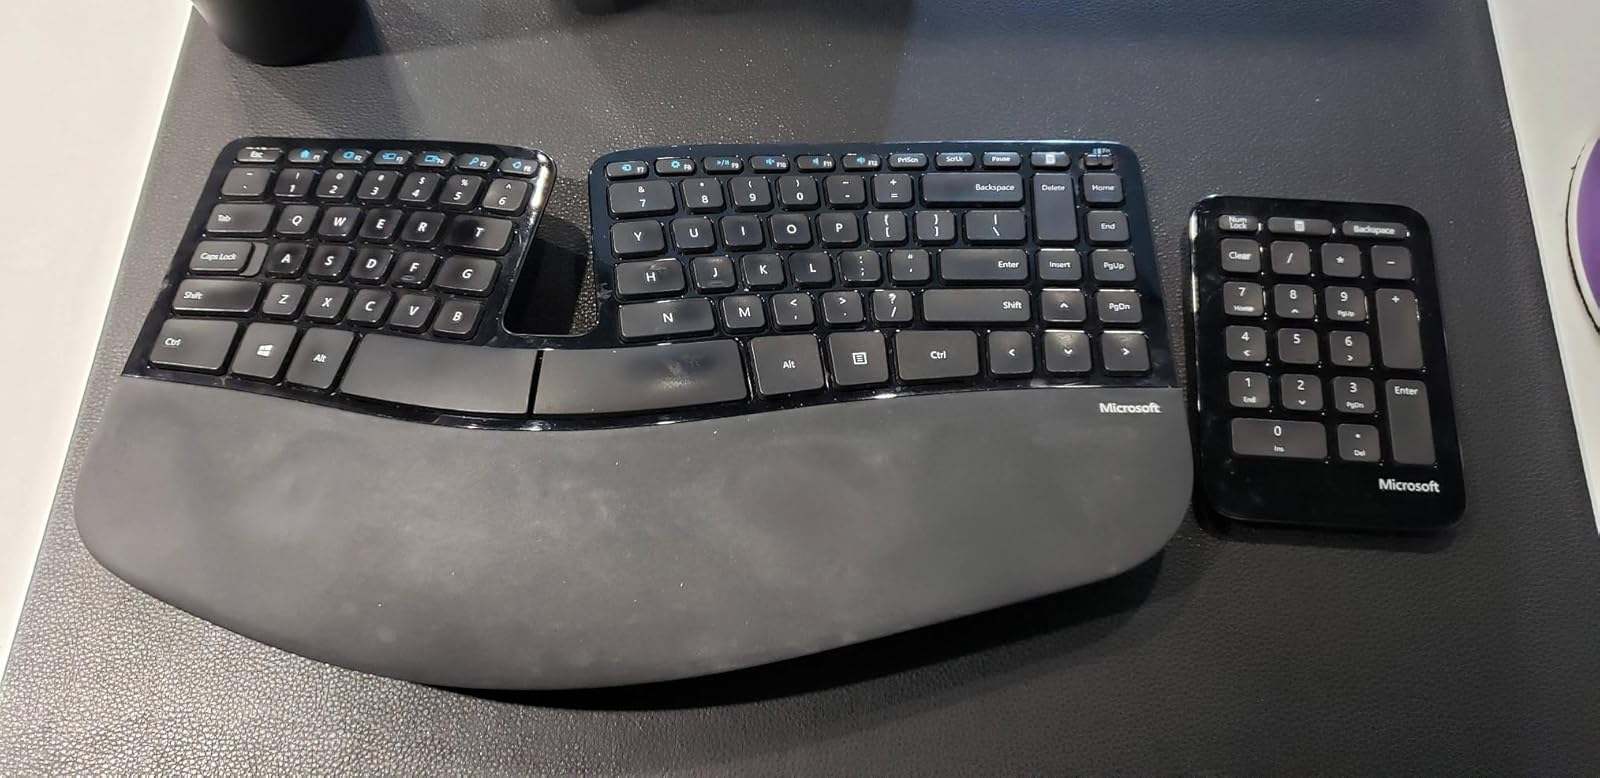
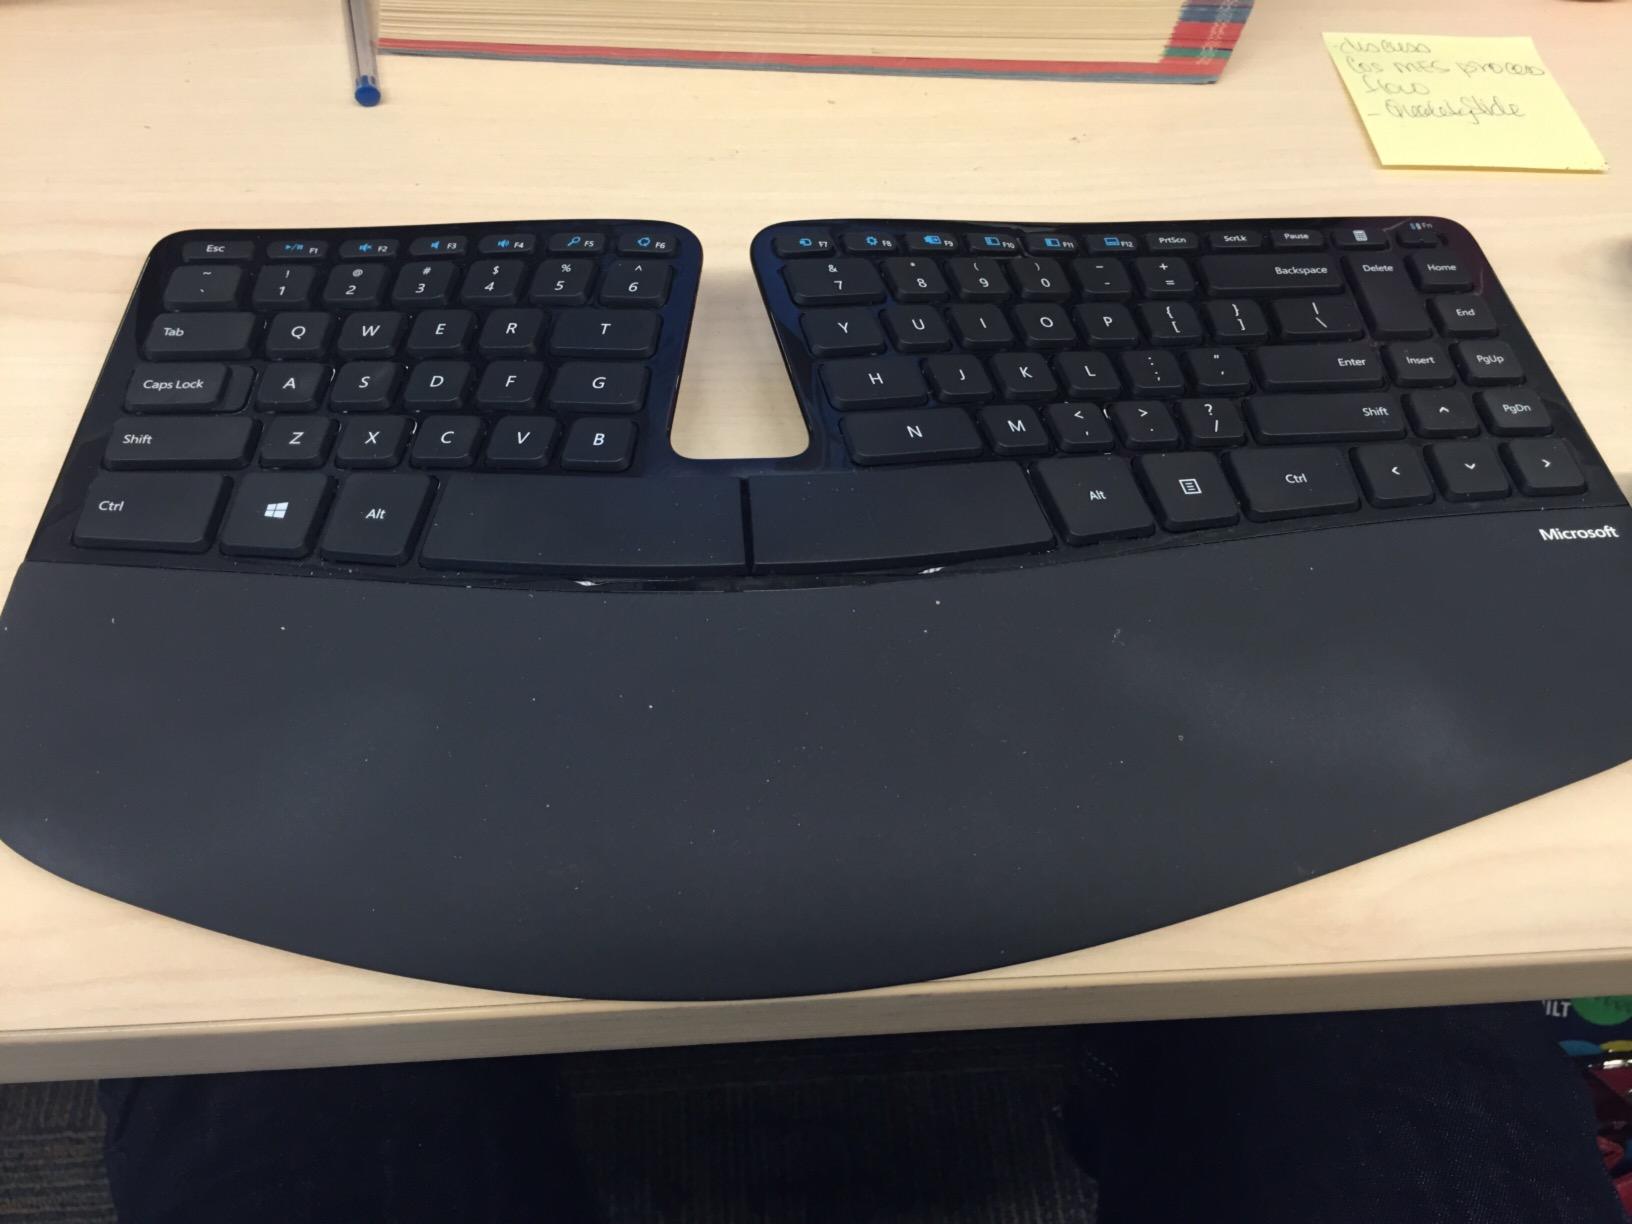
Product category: keyboard
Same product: yes